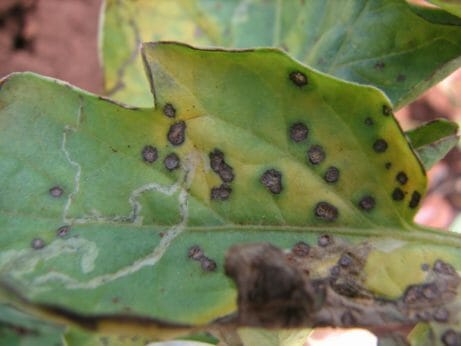
Labels: Tomato Septoria leaf spot